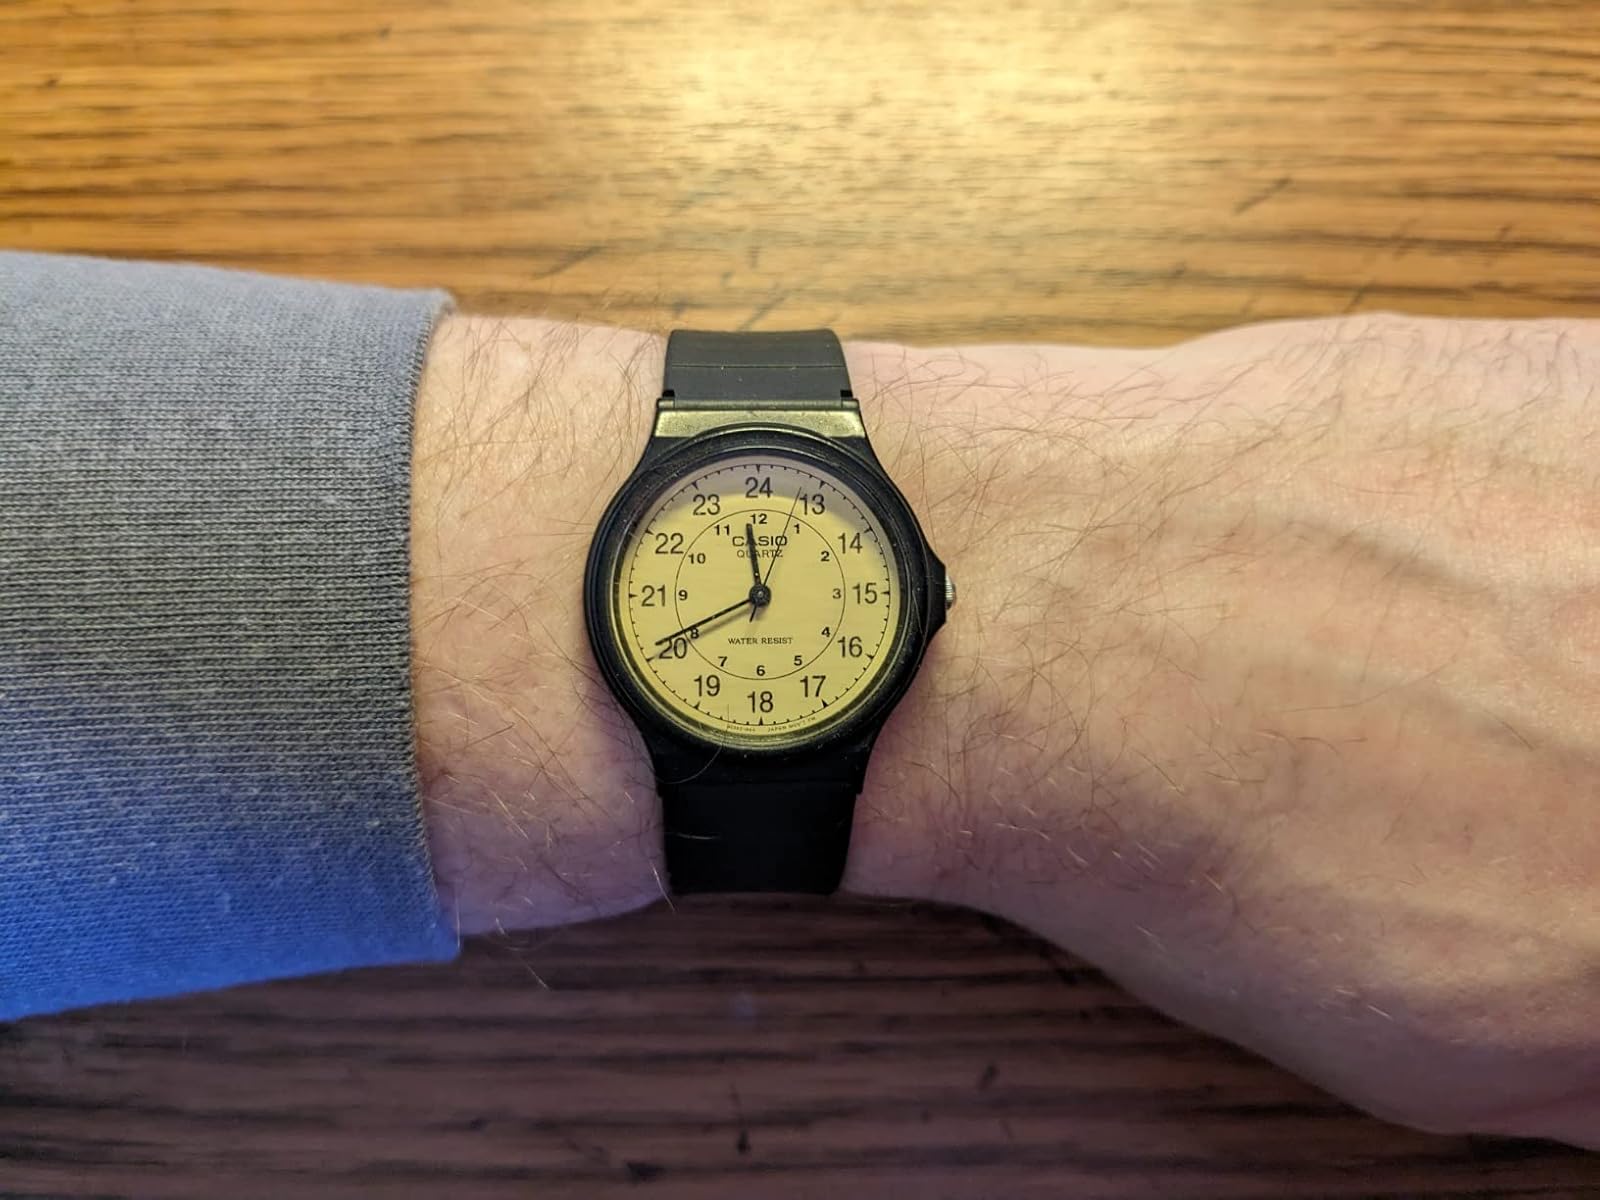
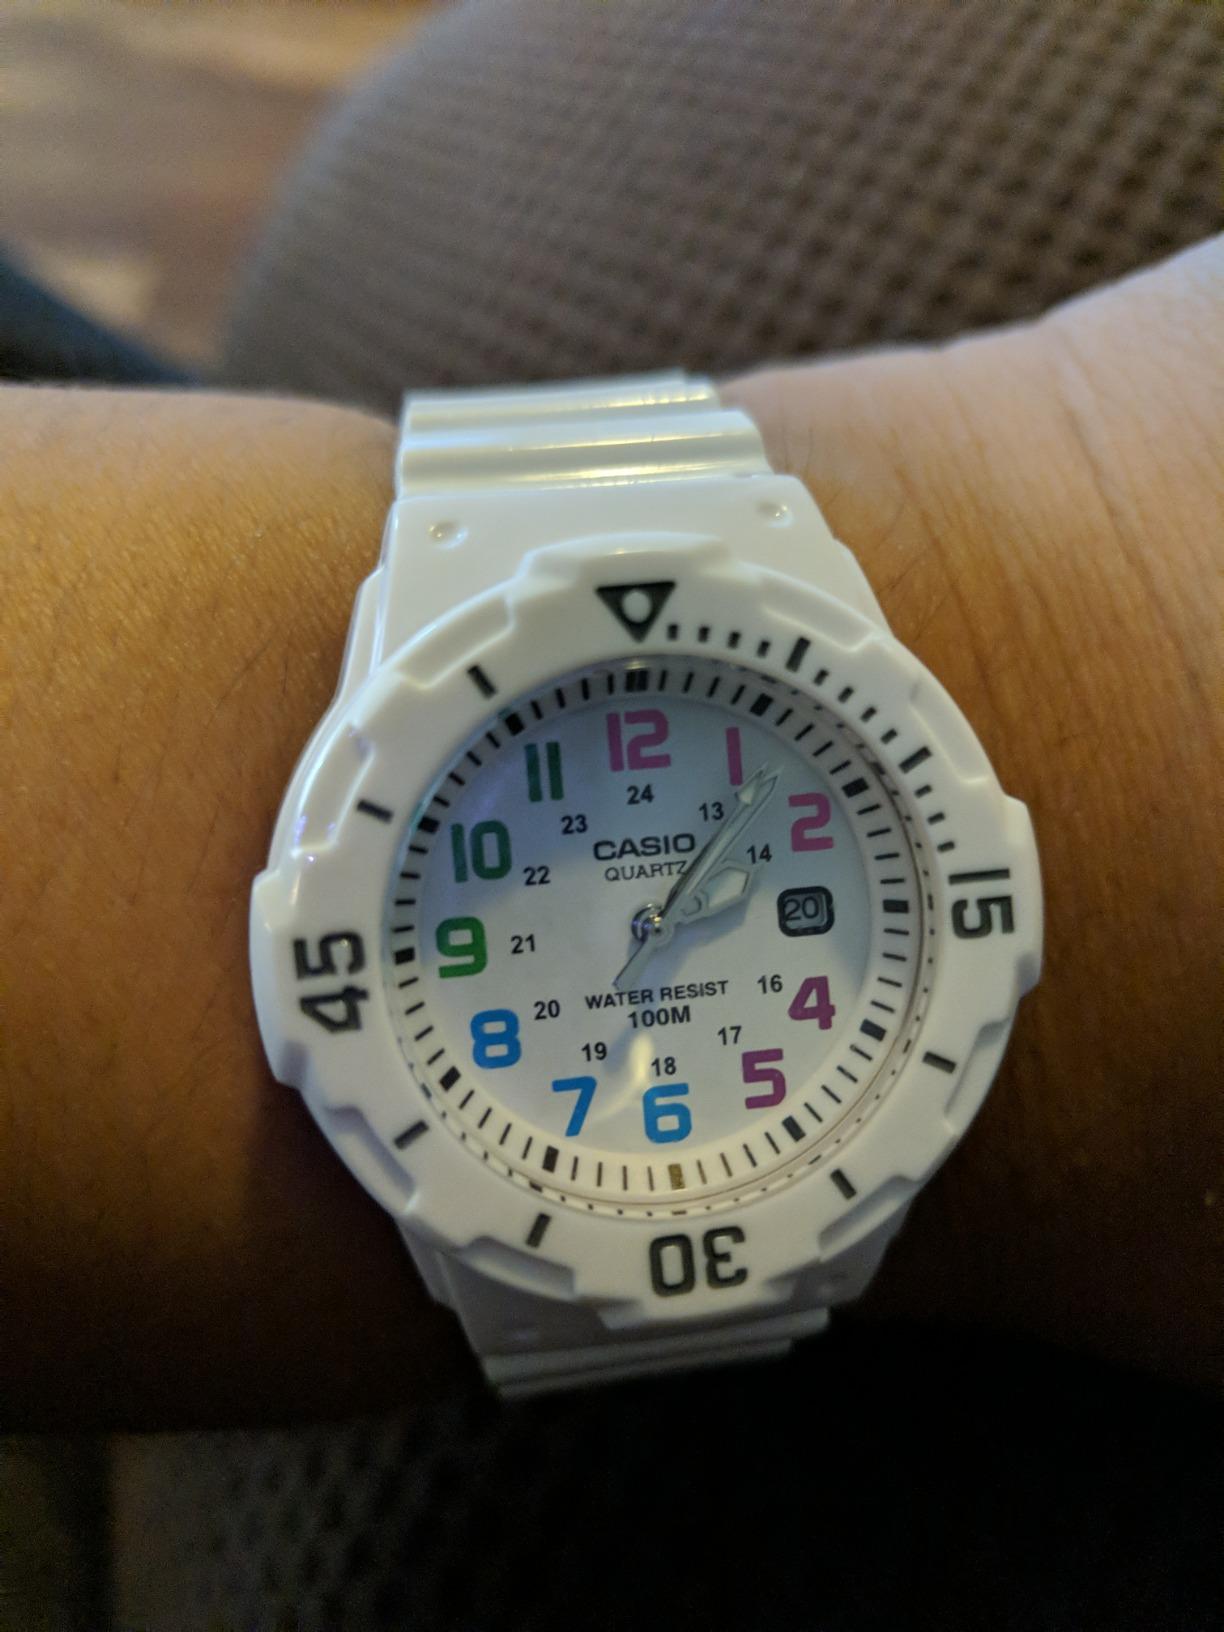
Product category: accessories_watch
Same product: no